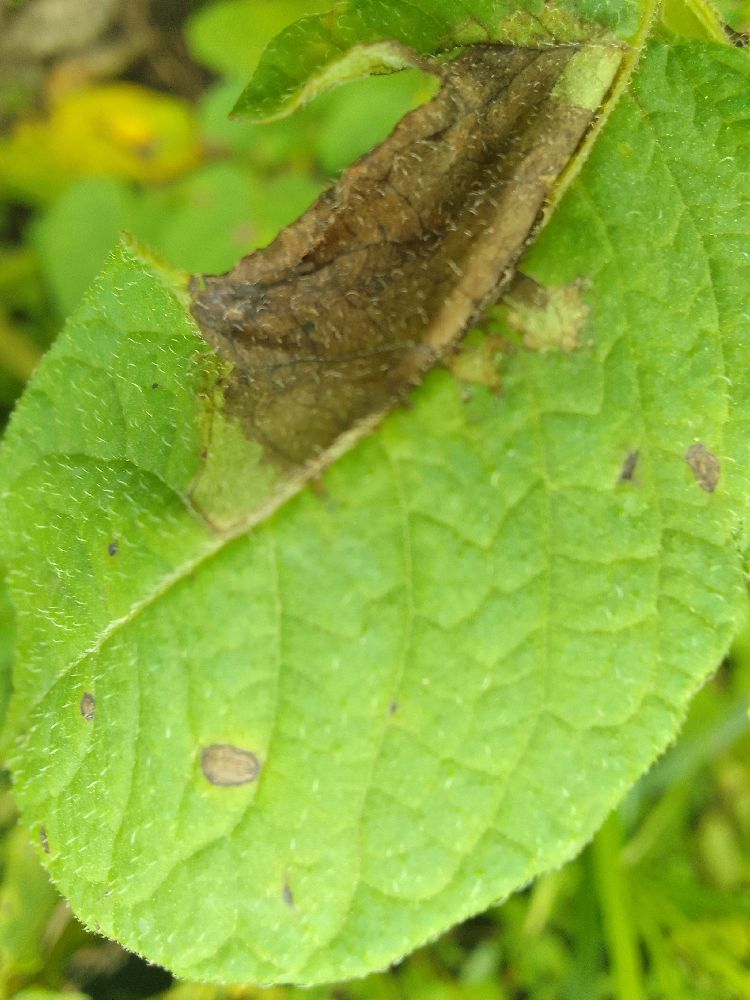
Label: Late blight